Mario Draghi

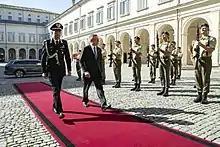
Draghi arriving at the Quirinal Palace on 22 July 2022 to resign

In June 2021, Draghi attended his first G7 summit in Cornwall in the United Kingdom. During the meeting, Draghi led discussions on strategy for avoiding adverse market reactions to stimulus spending. During the summit, Draghi held a bilateral meeting with U.S. President Joe Biden. Draghi praised Biden, saying he had improved relations between the European Union and the United States.